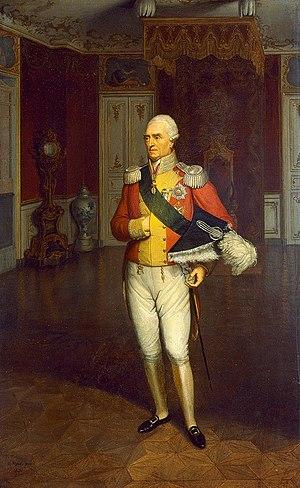
Frédéric-Auguste le Juste, en allemand Friedrich-August der Gerechte, né à Dresde le 23 décembre 1750 et décédé dans la même ville le 5 mai 1827, est électeur de Saxe de 1763 à 1806 sous le nom de Frédéric-Auguste III, roi de Saxe sous le nom de Frédéric-Auguste Iᵉʳ de 1806 à 1827 et duc de Varsovie de 1807 à 1815.